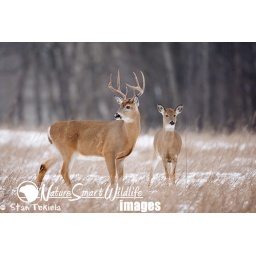
White-tailed Deer, Odocoileus virginianus, adult male and female in winter, taken in Mpls, MN, in the wild